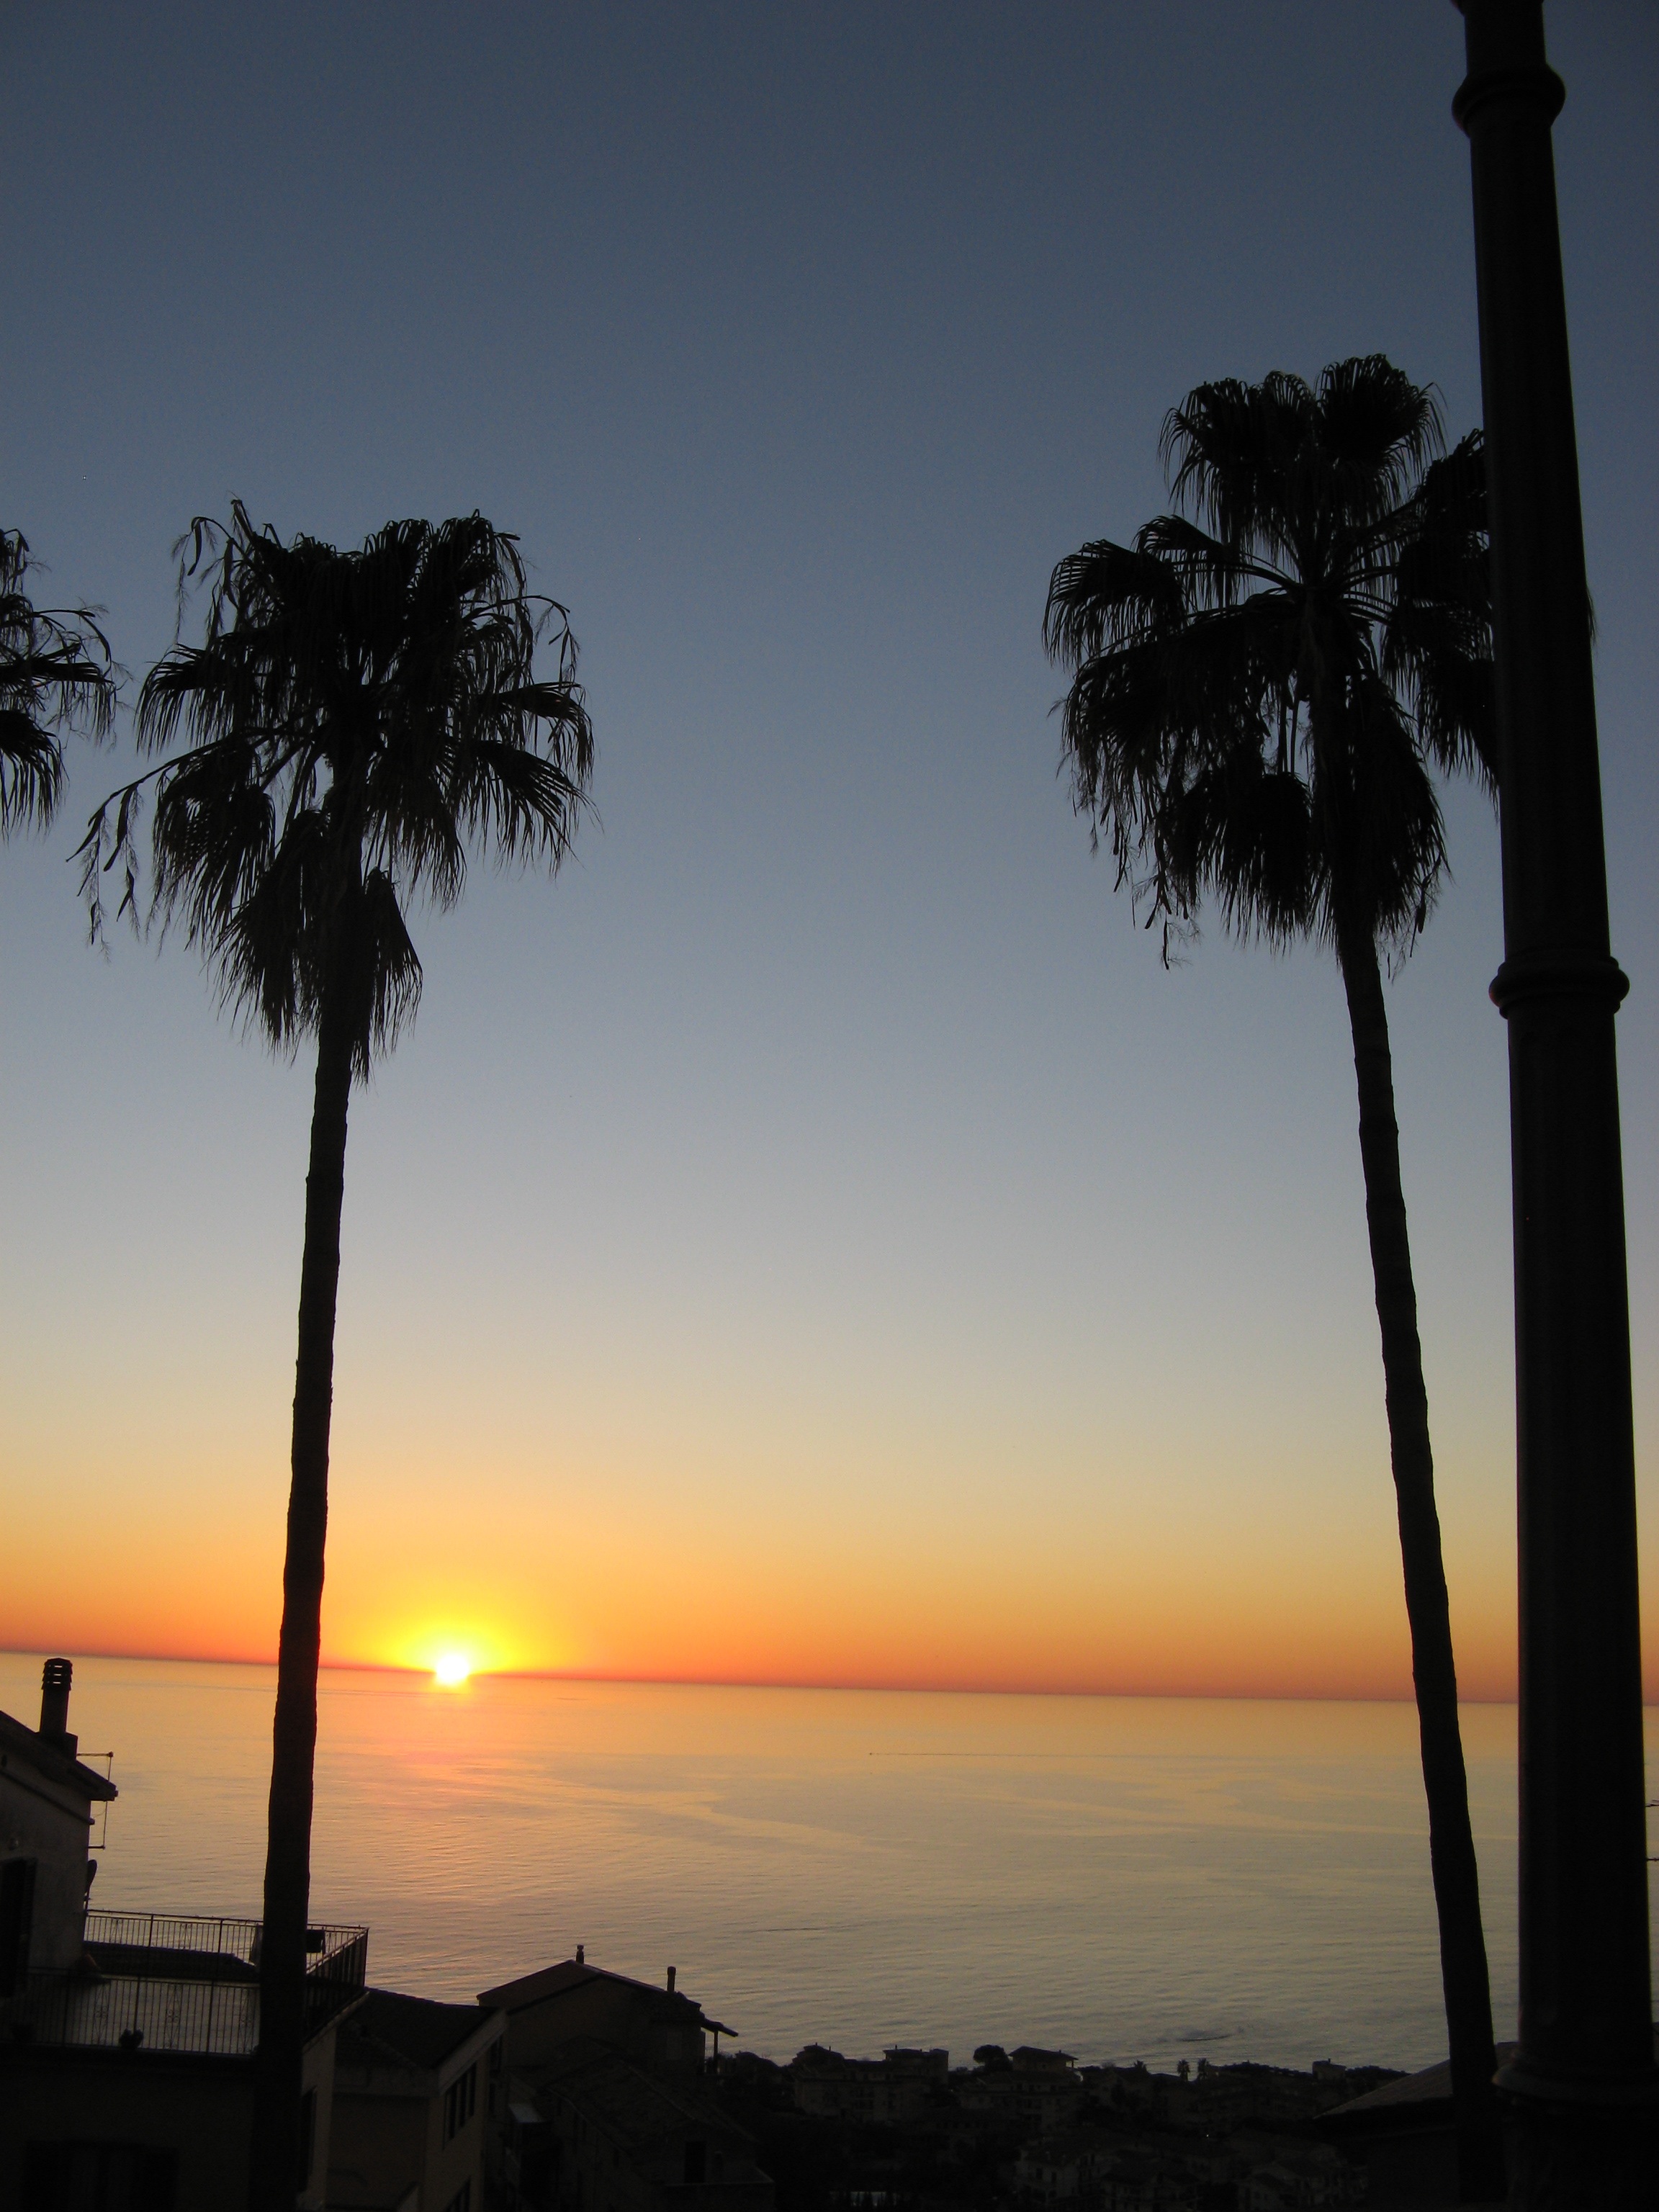
beach, sea, coast, tree, ocean, horizon, silhouette, cloud, sky, sun, sunrise, sunset, sunlight, morning, wind, dawn, dusk, evening, calabria, shadows, houses, palms, afterglow, woody plant, arecales, palm family